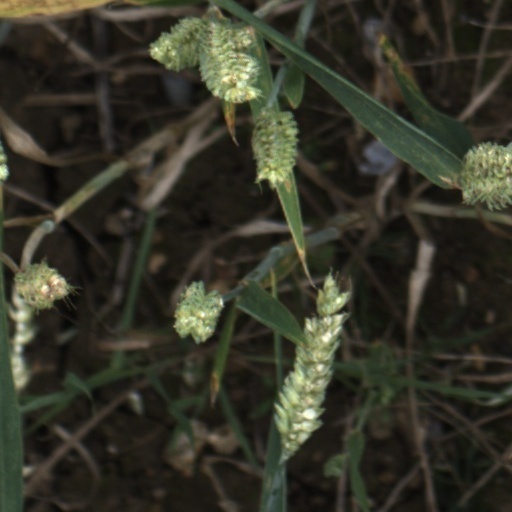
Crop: wheat